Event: Ecuador Earthquake
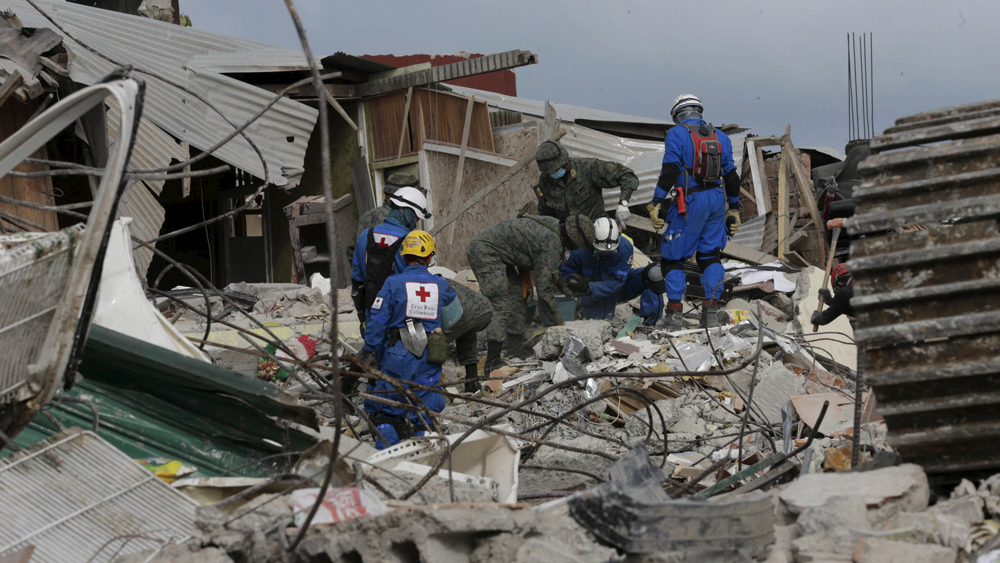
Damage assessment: damage